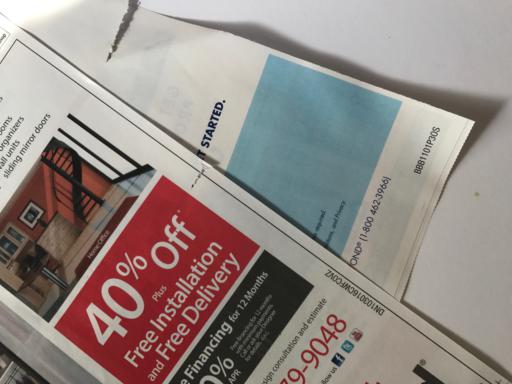
Waste category: paper